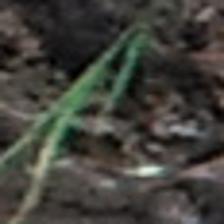
Label: single